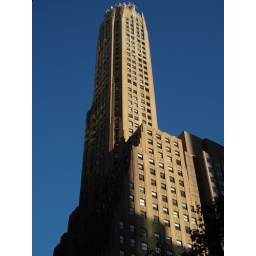
Fantastic art deco office tower formerly owned by GE facing Park Avenue. The restoration was completed by Columbia University.